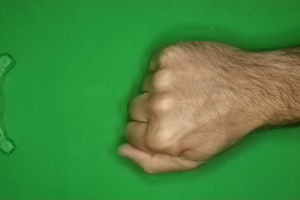
Label: rock